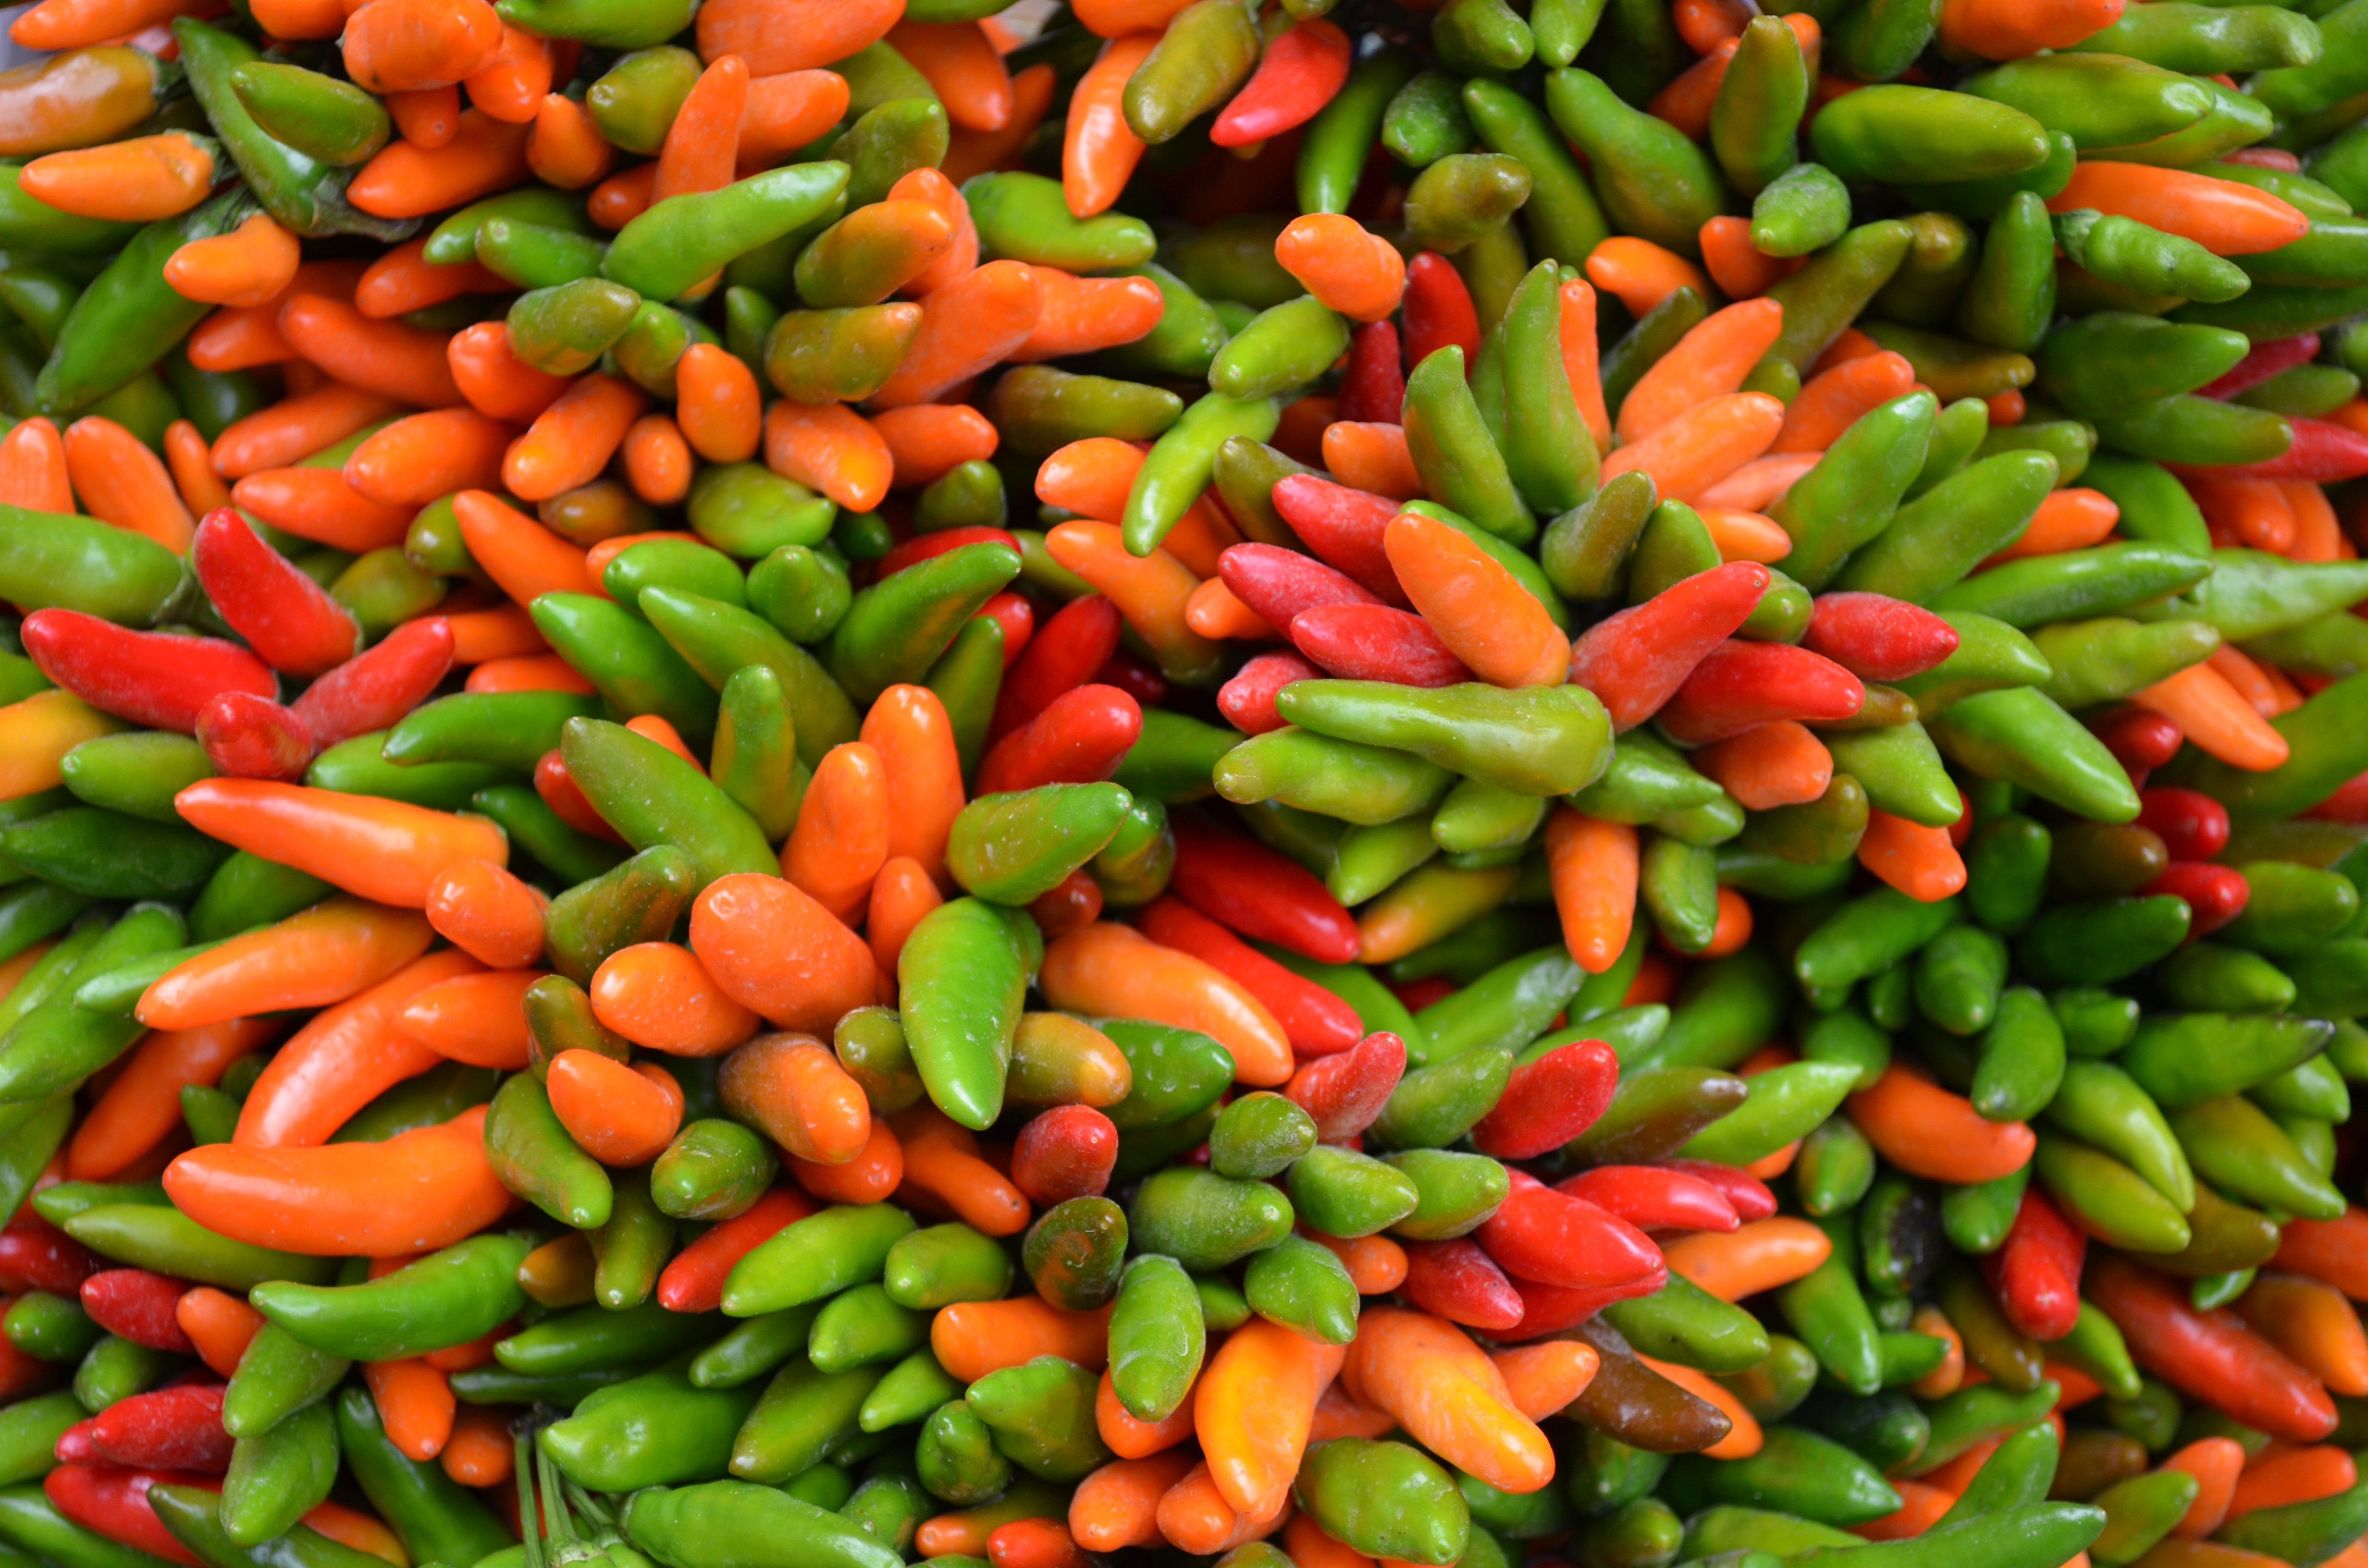
plant, fruit, dish, food, produce, vegetable, italy, healthy, peppers, paprika, taste, flowering plant, chili pepper, cayenne pepper, land plant, bird's eye chili, bell peppers and chili peppers